Tiamat's Wrath

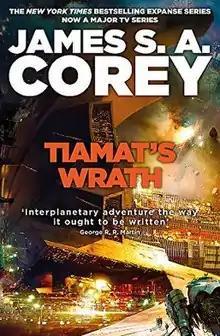
First edition cover

Tiamat's Wrath is a science fiction novel by James S. A. Corey, the pen name of Daniel Abraham and Ty Franck, and the eighth book in their series "The Expanse". Following the series' tradition of referring to ancient mythology in its titles, the book's title references the Babylonian goddess Tiamat, who took part in the creation of the universe.